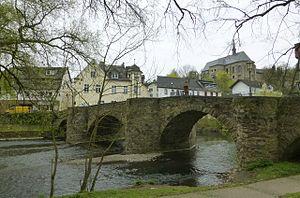
Hadamar est une ville allemande située dans l'arrondissement de Limbourg-Weilbourg et dans le land de la Hesse.